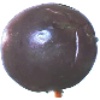
Label: Passion Fruit 1